Laidley Pioneer Village and Museum

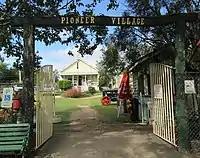
Laidley Pioneer Village entry April 2022

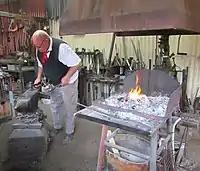
Laidley Pioneer Village blacksmith demonstration April 2022

The Laidley Pioneer Village & Museum is an historic open-air museum located in the town of Laidley, Lockyer Valley Region, Queensland, Australia, on the corner of Drayton Street and Pioneer Street. It portraits rural life in Queensland from the early 19th century.